Native American tribes in Virginia

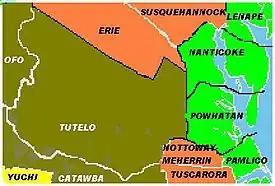
Estimated linguistic divisions c. AD 1565. Green is Algonquian, orange is Iroquoian, and olive is Siouan languages.

The first European explorers in what is now Virginia were Spaniards, who landed at two separate places several decades before the English founded Jamestown in 1607. By 1525 the Spanish had charted the eastern Atlantic coastline north of Florida. In 1609, Francisco Fernández de Écija, seeking to deny the English claim, asserted that Lucas Vázquez de Ayllón's failed colony of San Miguel de Gualdape, which lasted the three months of winter 1526–27, had been near Jamestown. Modern scholars instead place this first Spanish colony within US boundaries as having been on an island off Georgia.